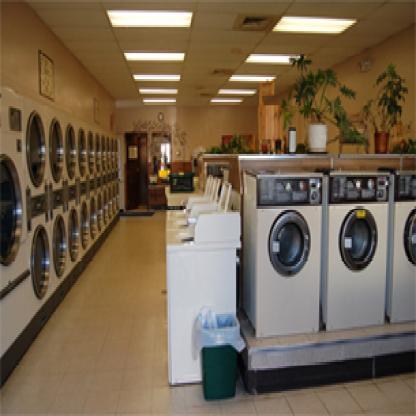
Scene: Indoor